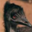
Label: bird